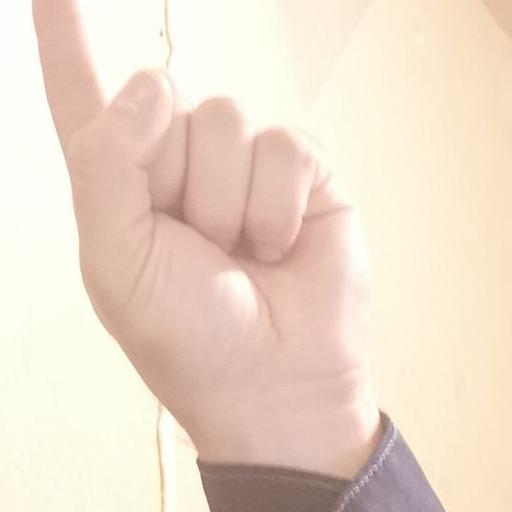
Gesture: one